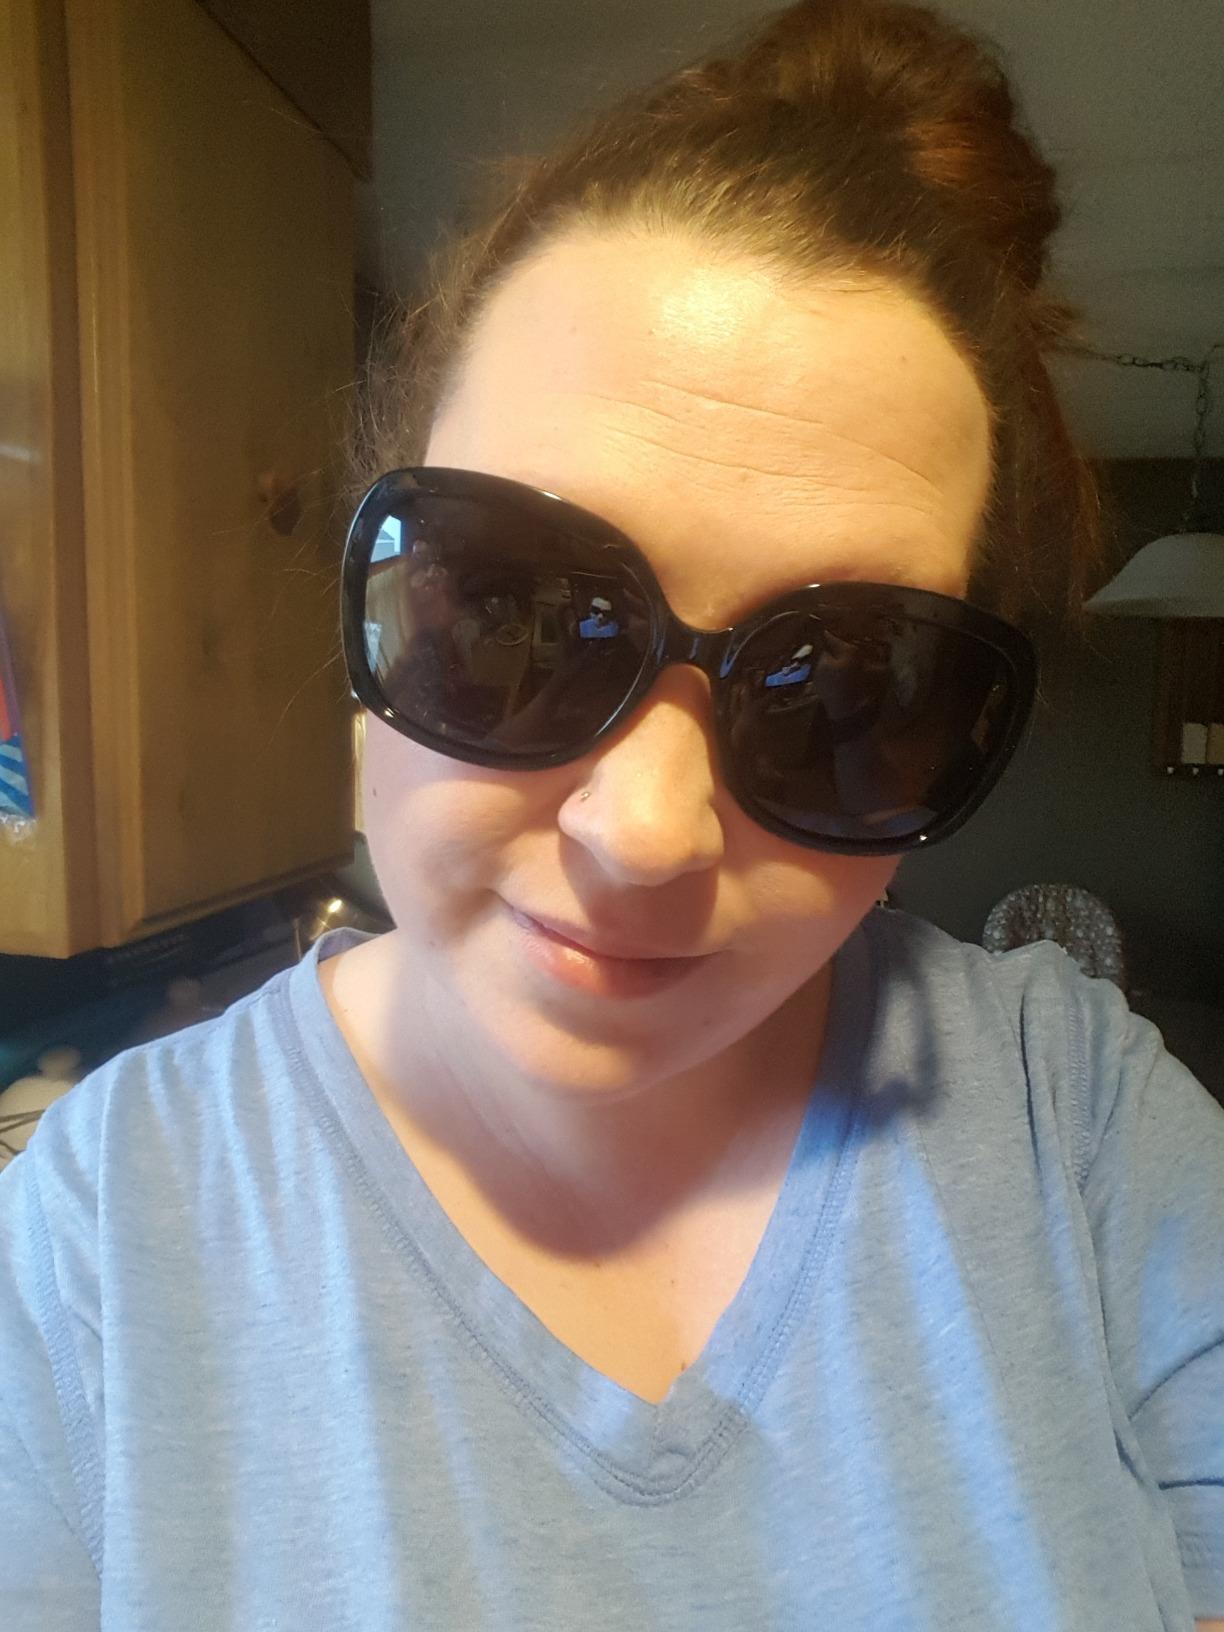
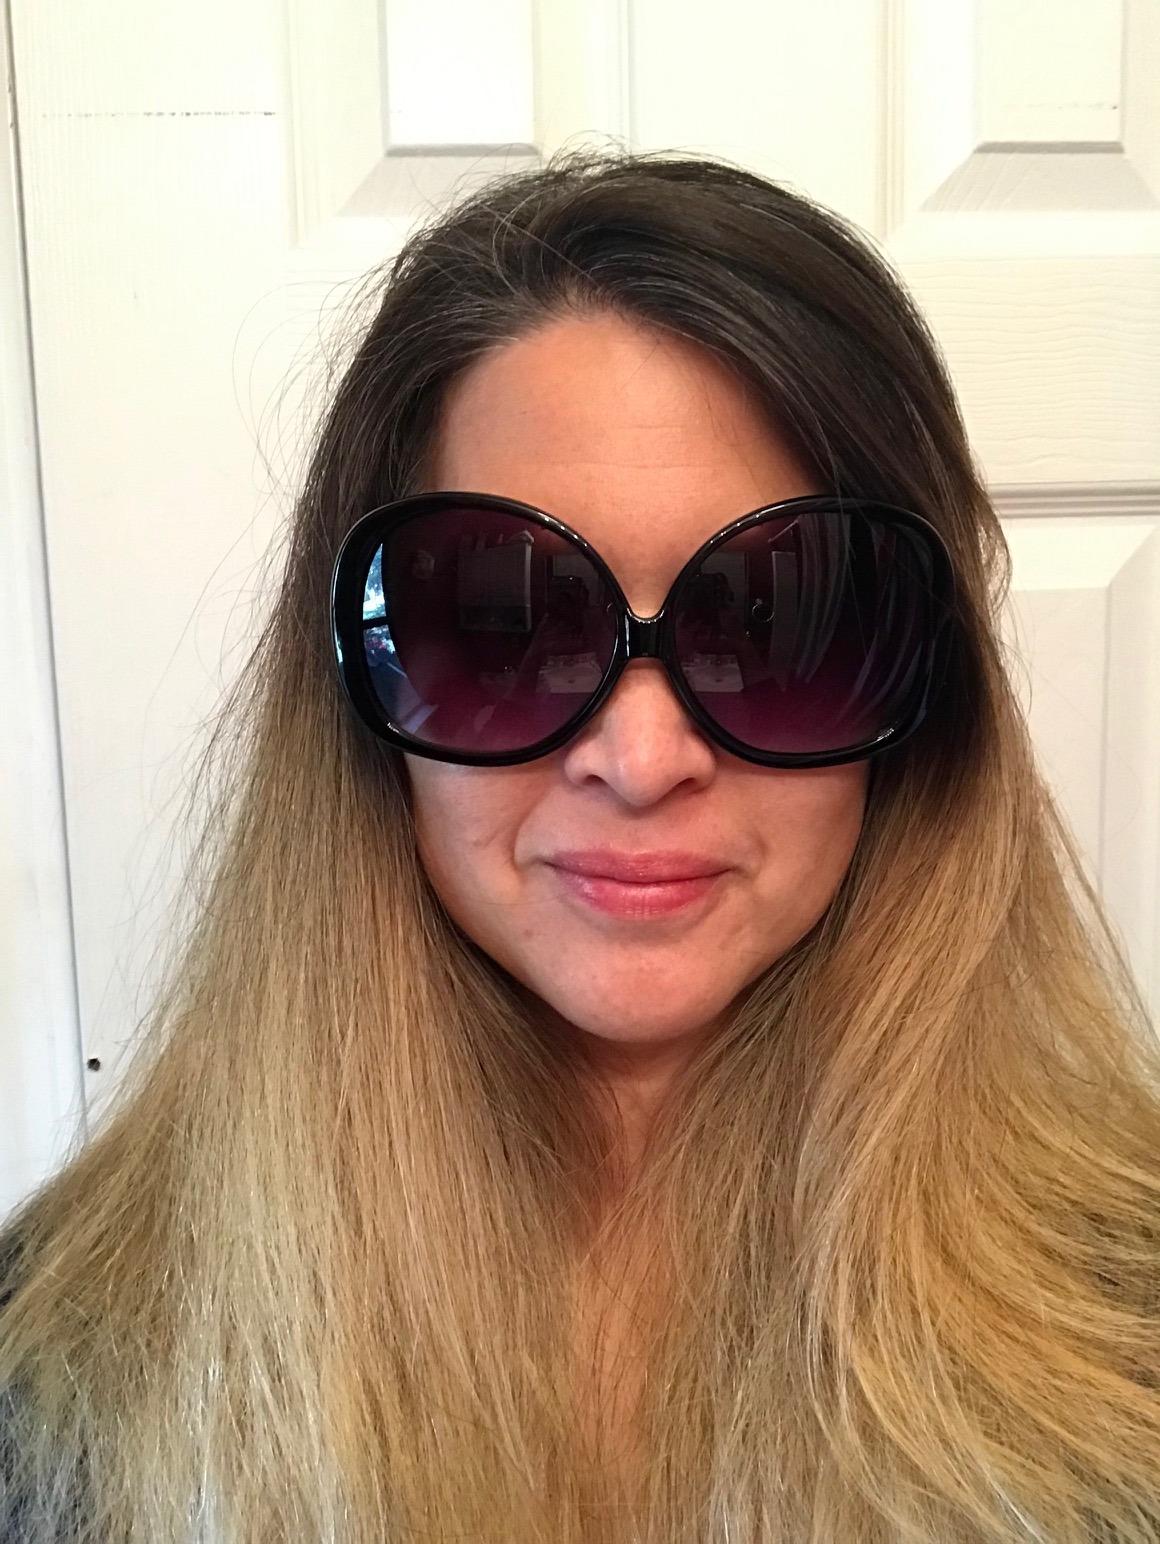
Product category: accessories_sunglasses
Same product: no